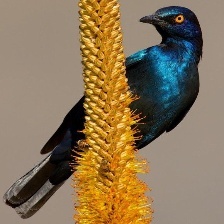
Species: CAPE GLOSSY STARLING
Scientific name: LAMPROTORNIS NITENS